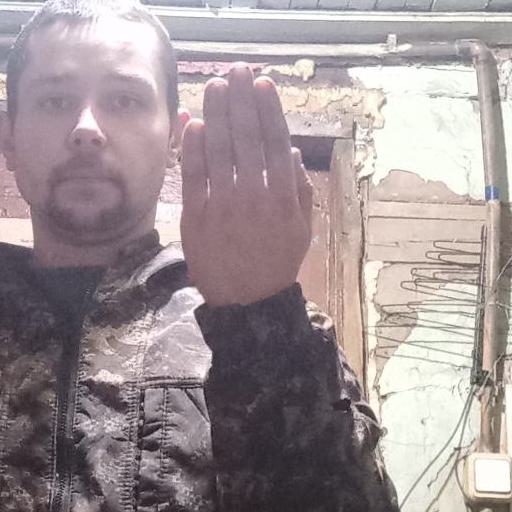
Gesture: stop_inverted